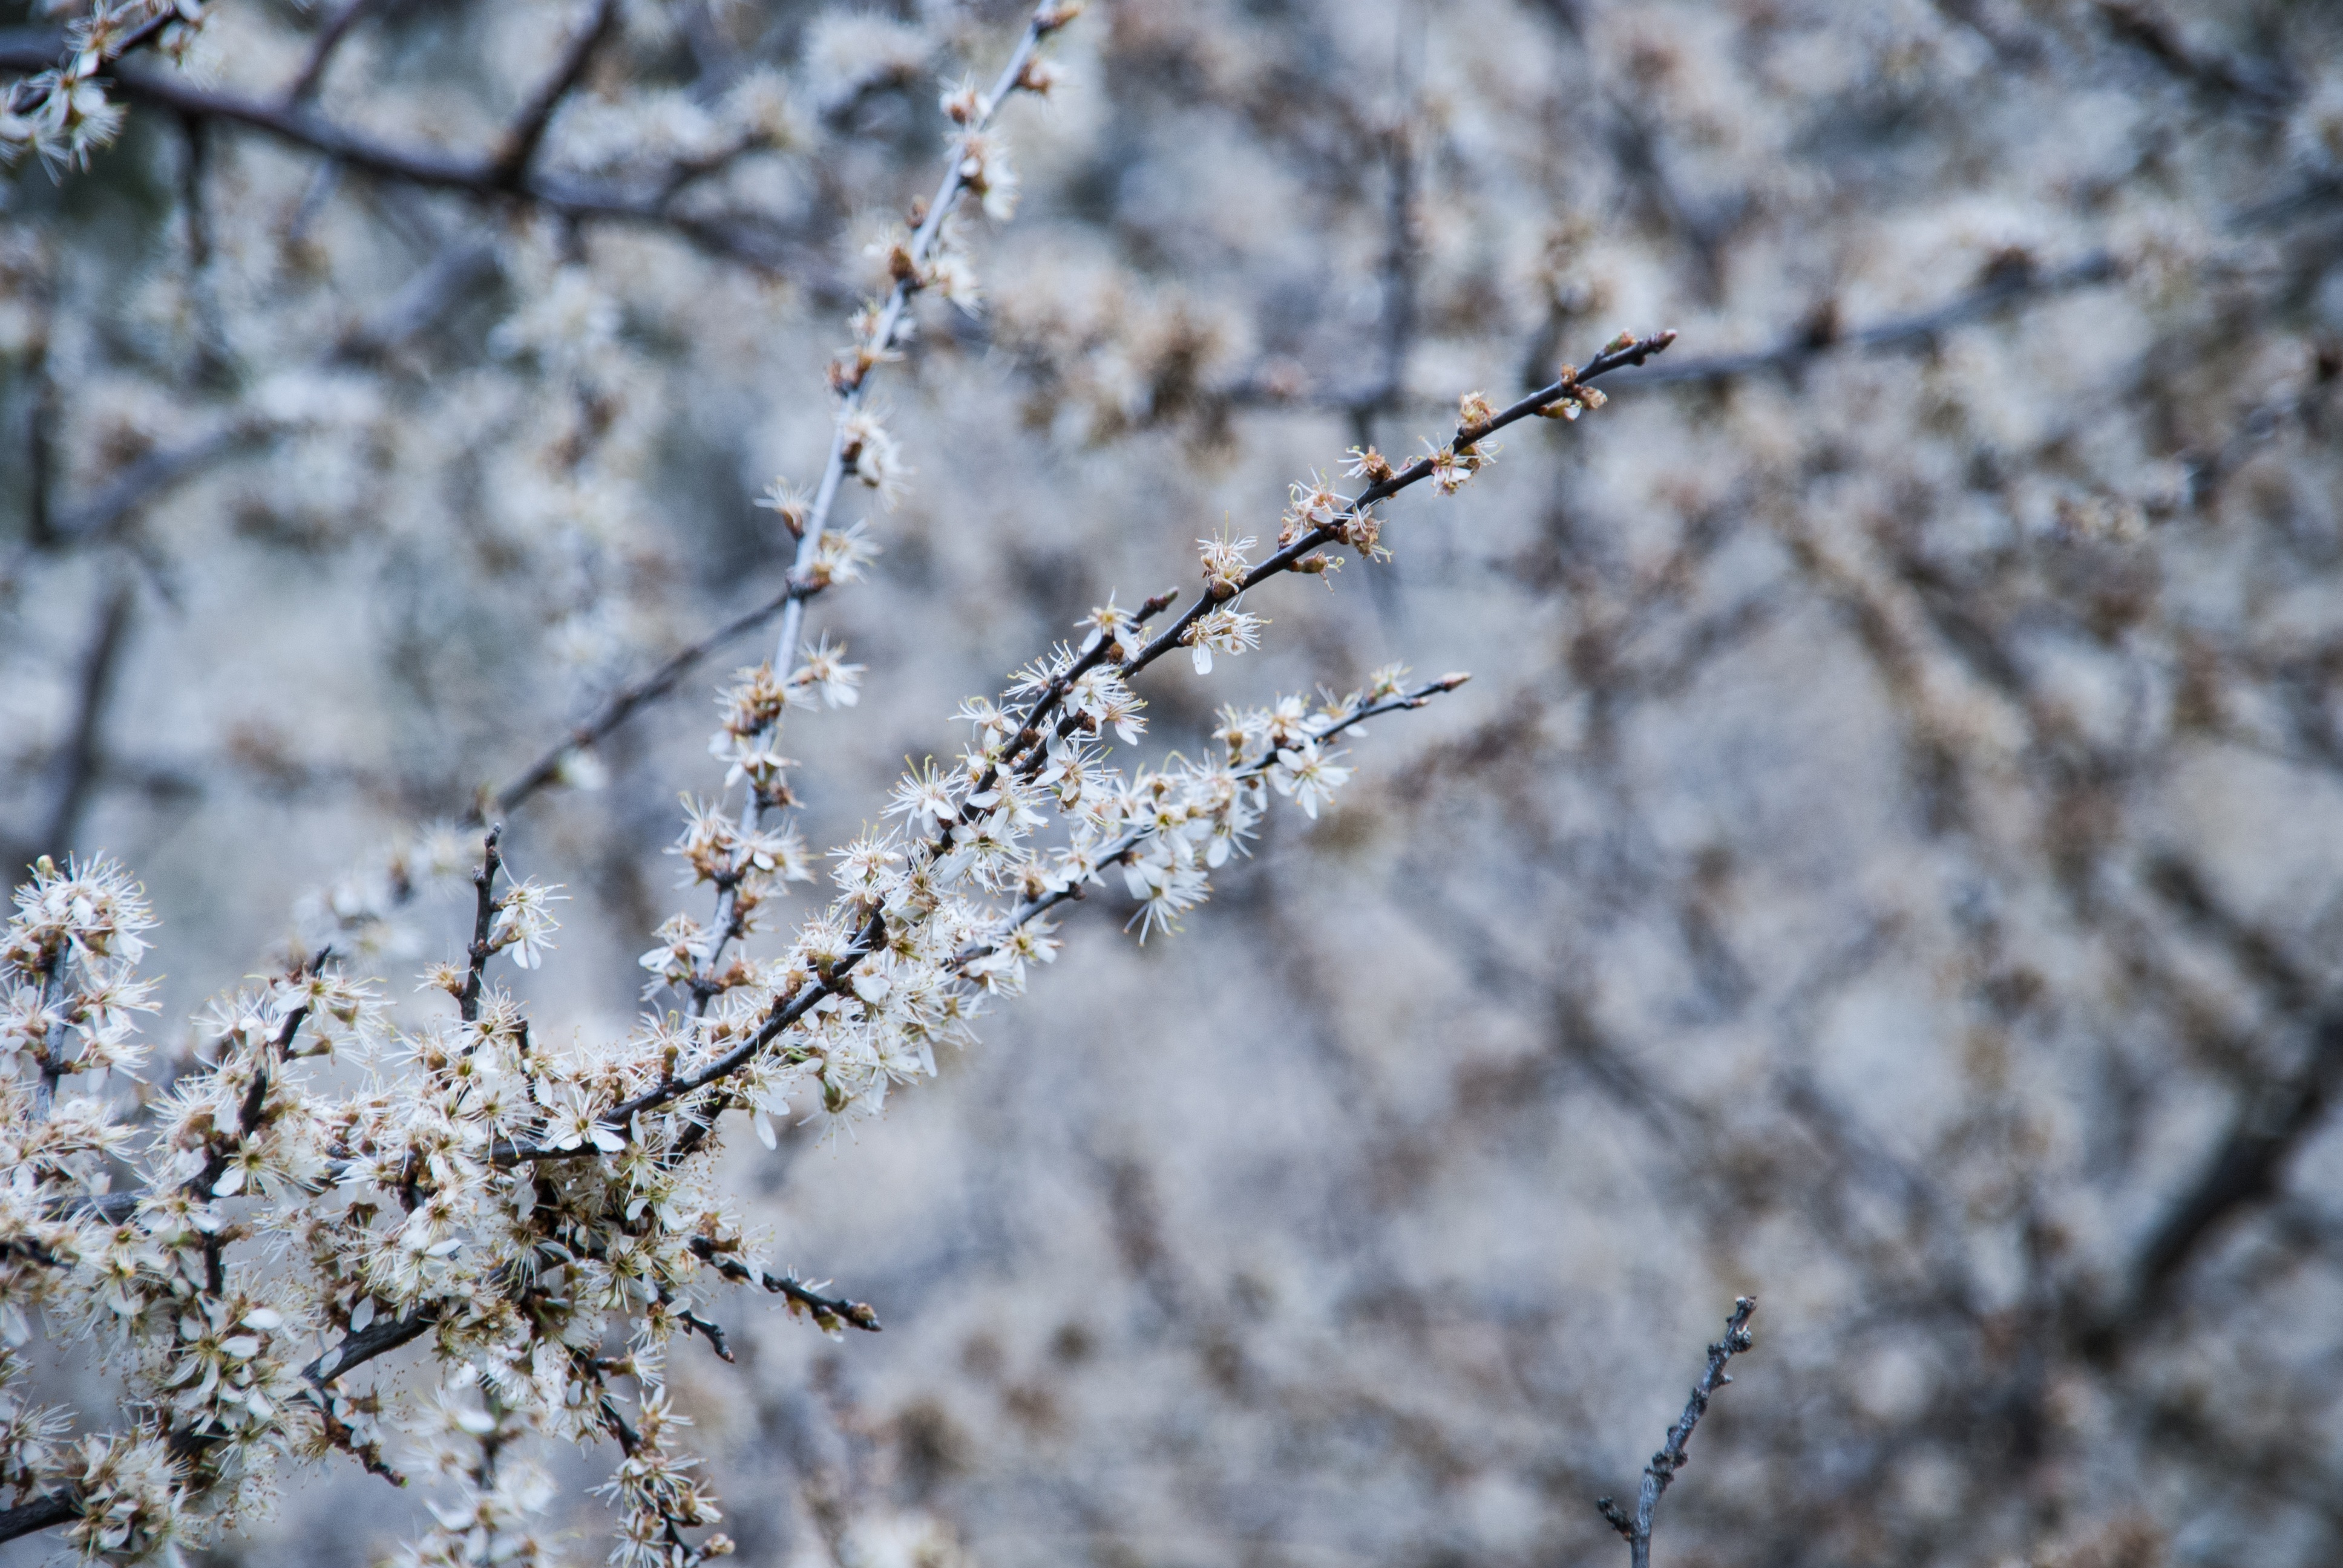
tree, nature, branch, blossom, snow, winter, plant, leaf, flower, frost, ice, spring, flora, season, twig, close up, freezing, macro photography, white flowers, plant stem